Haverford station (SEPTA Regional Rail)

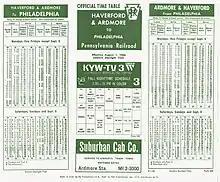
PRR commuter rail time table between Haverford and Philadelphia, 1966

The Pennsylvania Railroad operated commuter rail services at Haverford until merging with the New York Central in 1968 becoming the Penn Central which then filed for bankruptcy in 1970. Conrail was then responsible for operating all the former PRR commuter rail services including over the Main Line to Paoli/Thorndale Line until 1983 when SEPTA took over all regional rail operations in South Eastern Pennsylvania. Haverford is in the same situation as the other former stations on the Keystone Corridor and Northeast Corridor where Amtrak owns the properties and SEPTA leases them from Amtrak.